Mannheim Water Tower

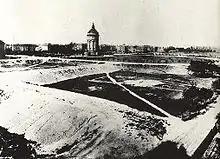
Terrain surrounding Mannheim water tower, 1889

On March 14, 1889, the tower was so far completed that the scaffolding could soon be removed. Once again, the city of Mannheim invited architects to take a tour. It is not known, however, whether Halmhuber returned to Mannheim.